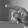
ASL letter: P